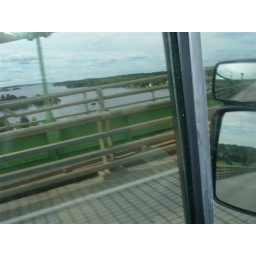
Crossing bridge over water and EmploymentCrossing.com